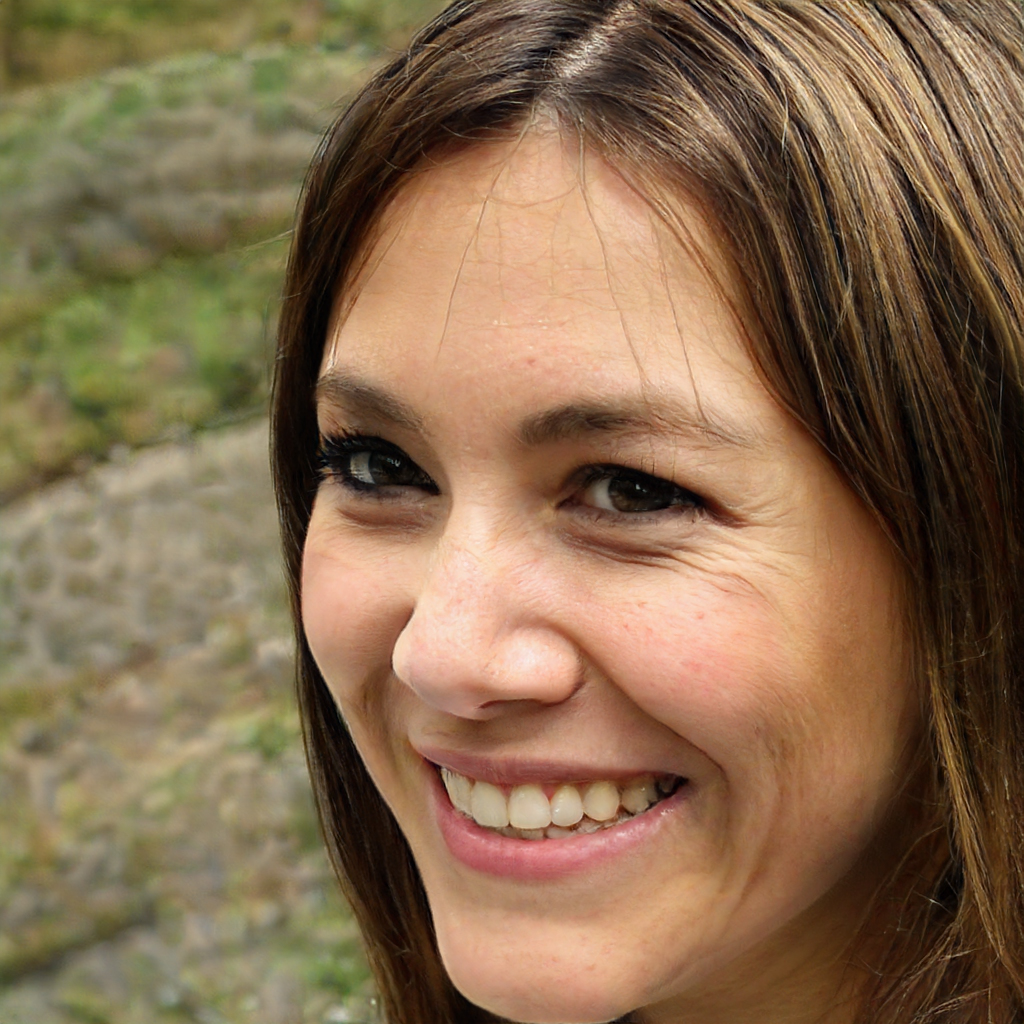
Gender: Female